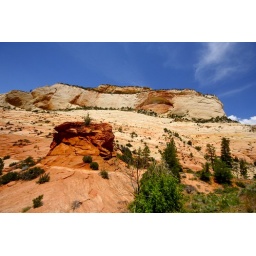
I love the way the dark red rock in the foreground plays with the lighter reds, oranges and blues.